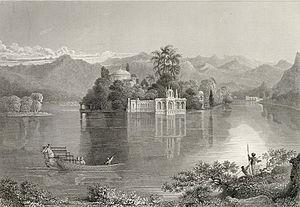
Jag Mandir est un palais construit sur une île du lac Pichola au sud de la ville d'Udaipur dans l'état indien du Rajasthan. Il est aussi appelé le "Palais du jardin du lac". Sa construction est attribuée à trois Maharanas de la dynastie rajput Sisodia du royaume du Mewar. La construction du palais a débuté en 1551 avec le Maharana Amar Singh, et s'est poursuivie avec le Maharana Karan Singh et enfin le Maharana Jagat Singh I. Le palais a été dénommé "Jagat Mandir" en l'honneur de ce dernier. La famille royale a utilisé ce palais comme palais d'été et de loisirs